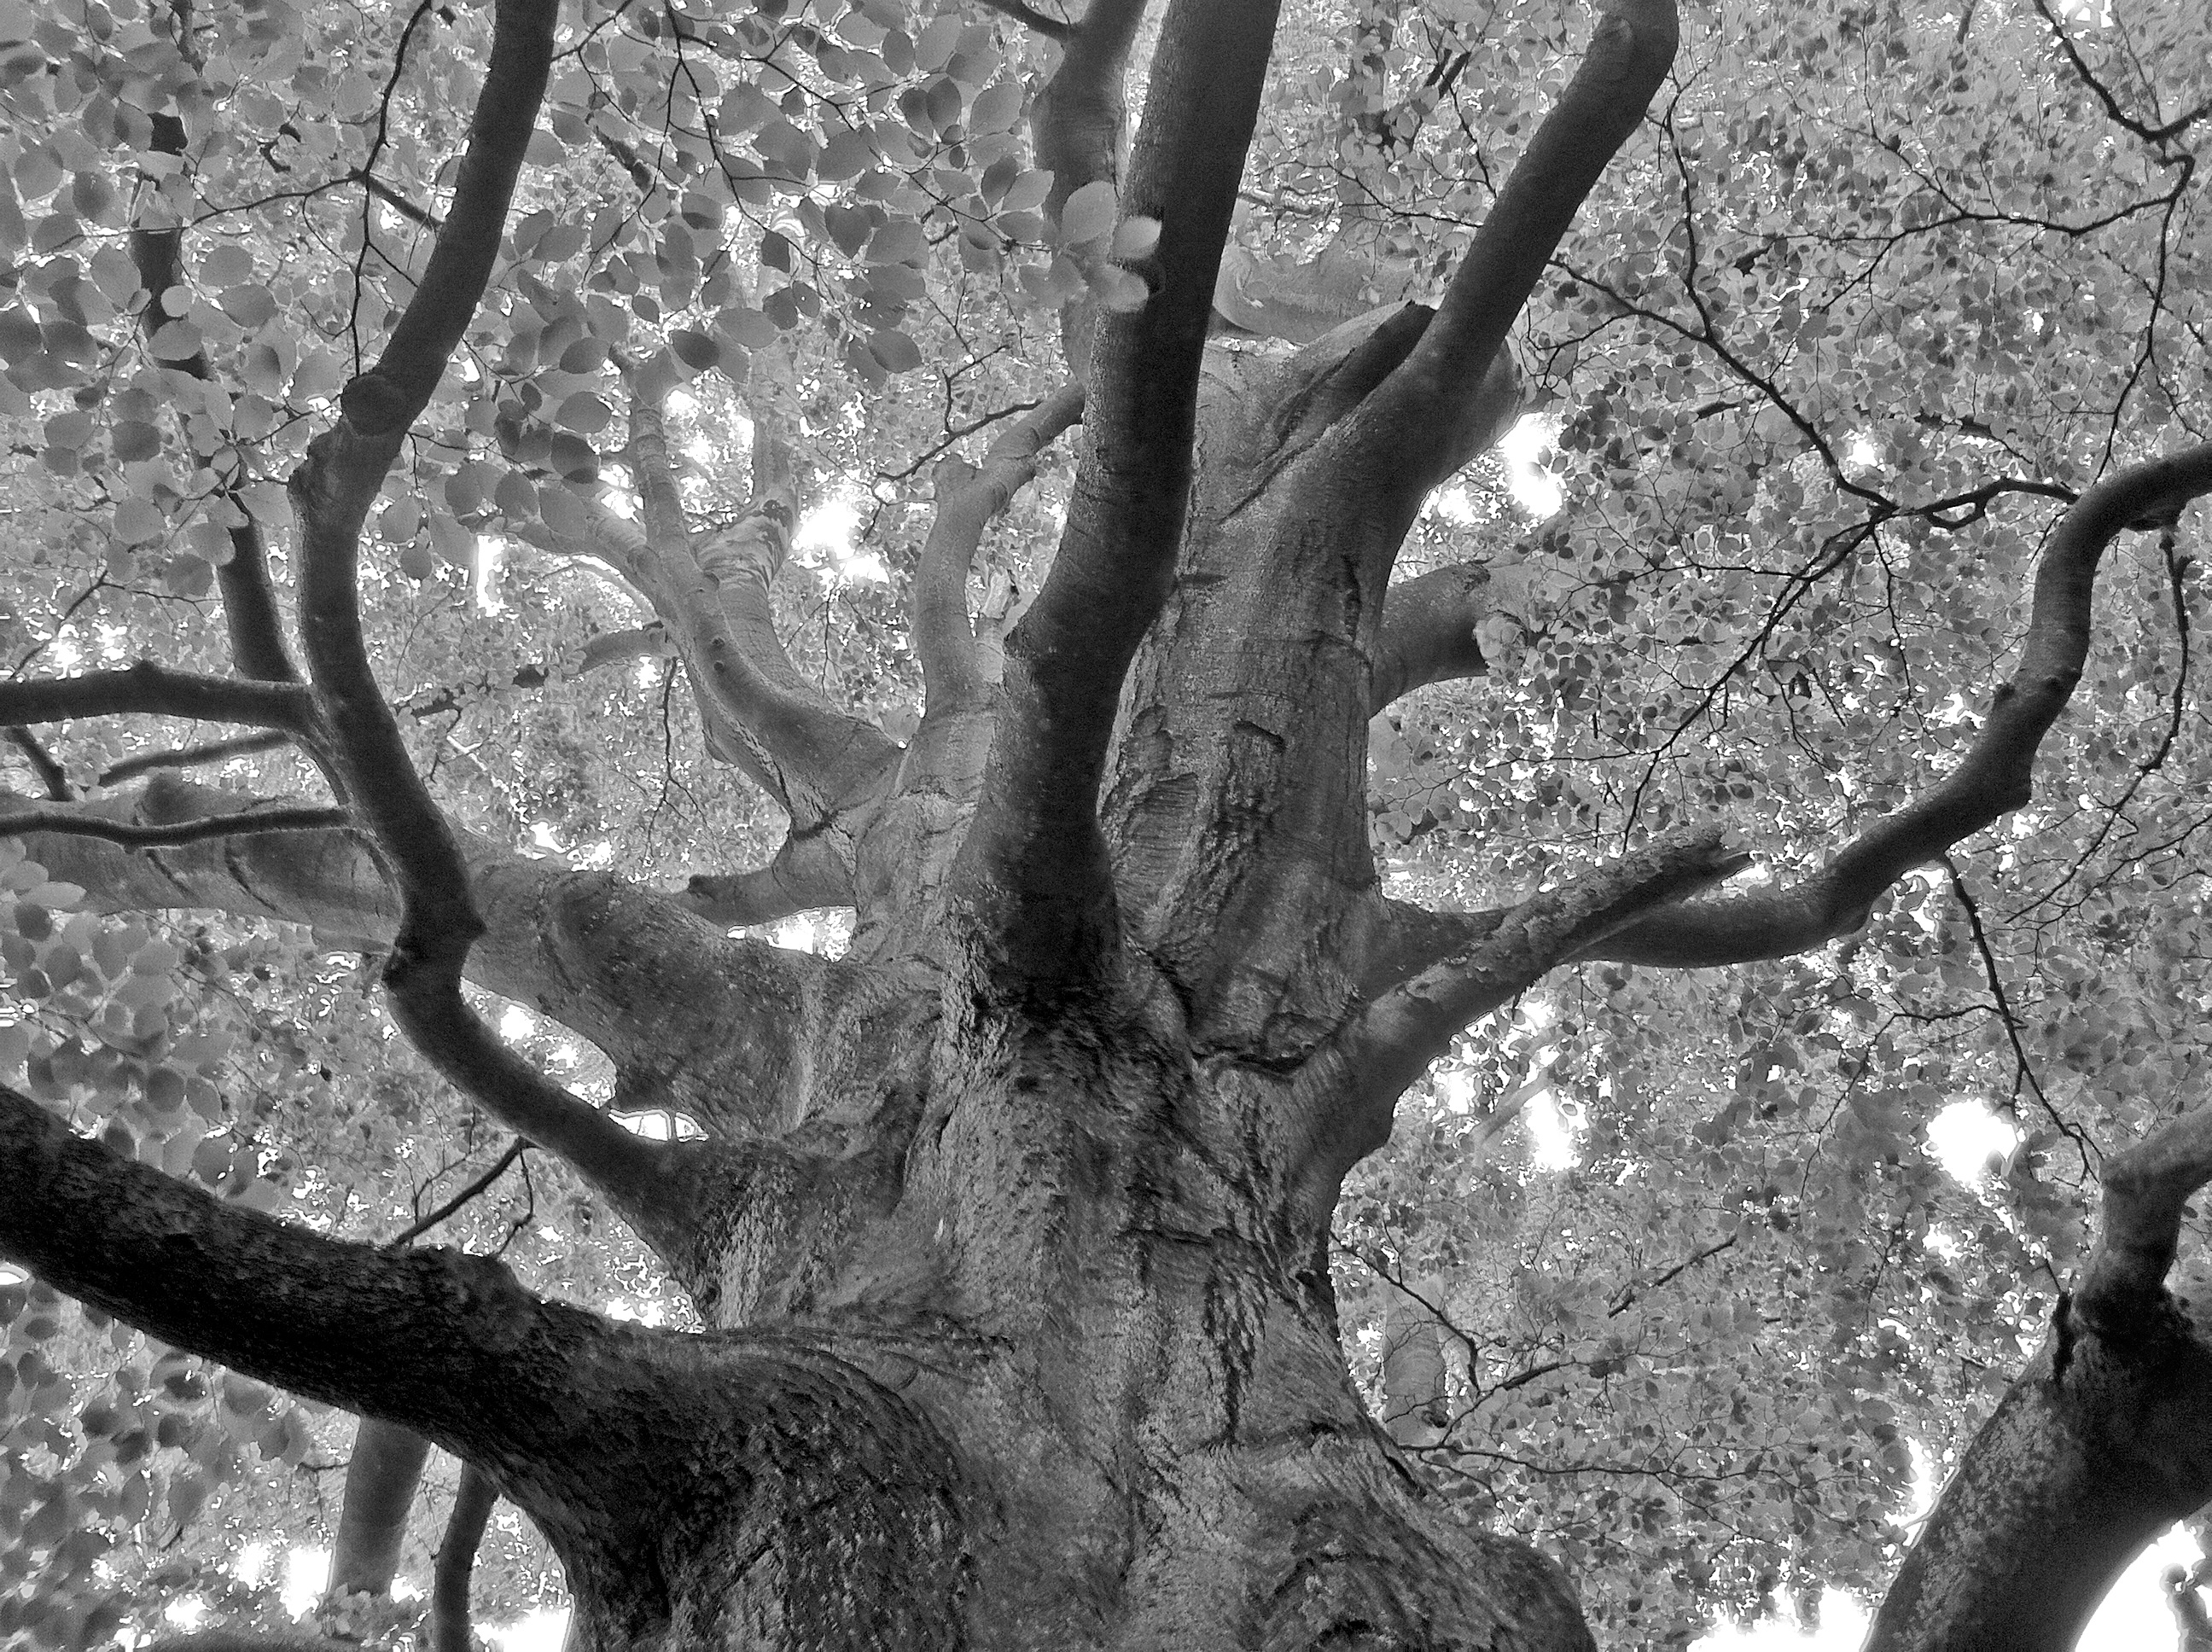
tree, nature, forest, branch, blossom, light, black and white, plant, wood, leaf, flower, trunk, spring, canopy, botany, monochrome, crown, lichtspiel, deciduous tree, tribe, aesthetic, treetop, leaves, branches, deciduous, oak, germany, years, 500, woodland, mood, beech, heide, light and shadow, lower saxony, old tree, flowering plant, l neburg, monochrome photography, plant stem, woody plant